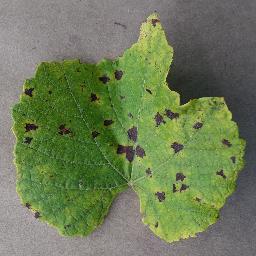
Label: Grape___Leaf_blight_(Isariopsis_Leaf_Spot)